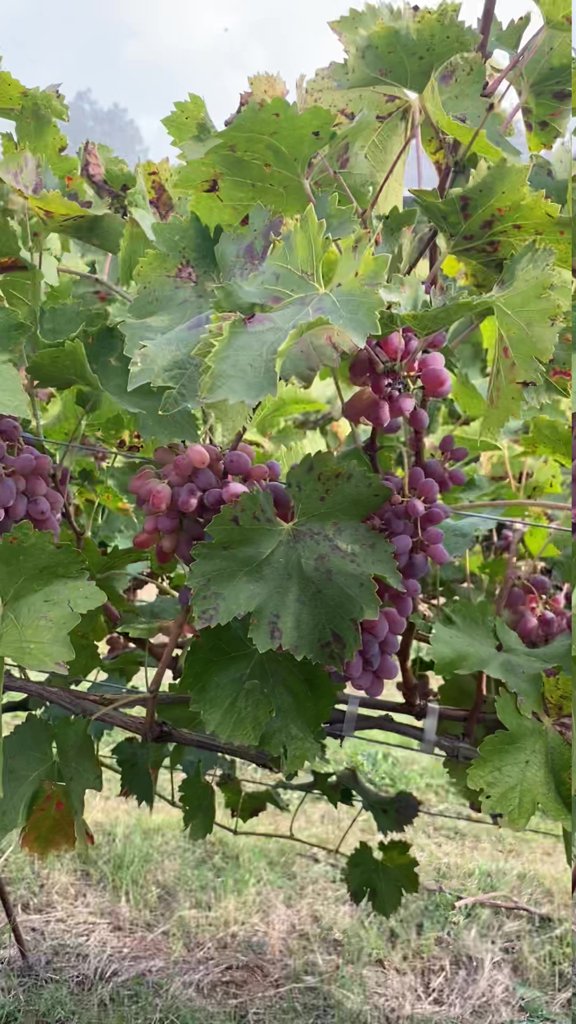
Berries visible: 106
Grape clusters: 5